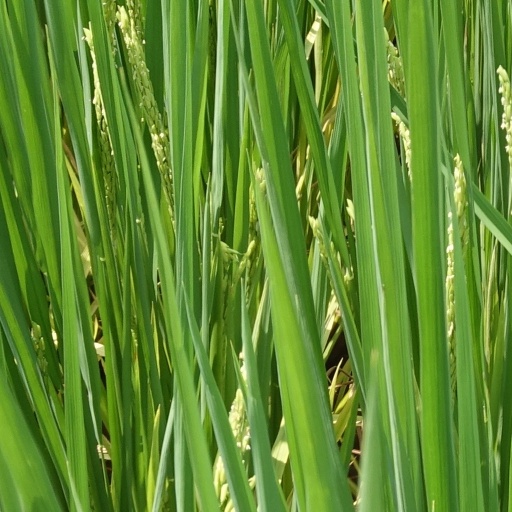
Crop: rice